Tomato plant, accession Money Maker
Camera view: bottom (45 deg); turntable rotation: 60 degrees
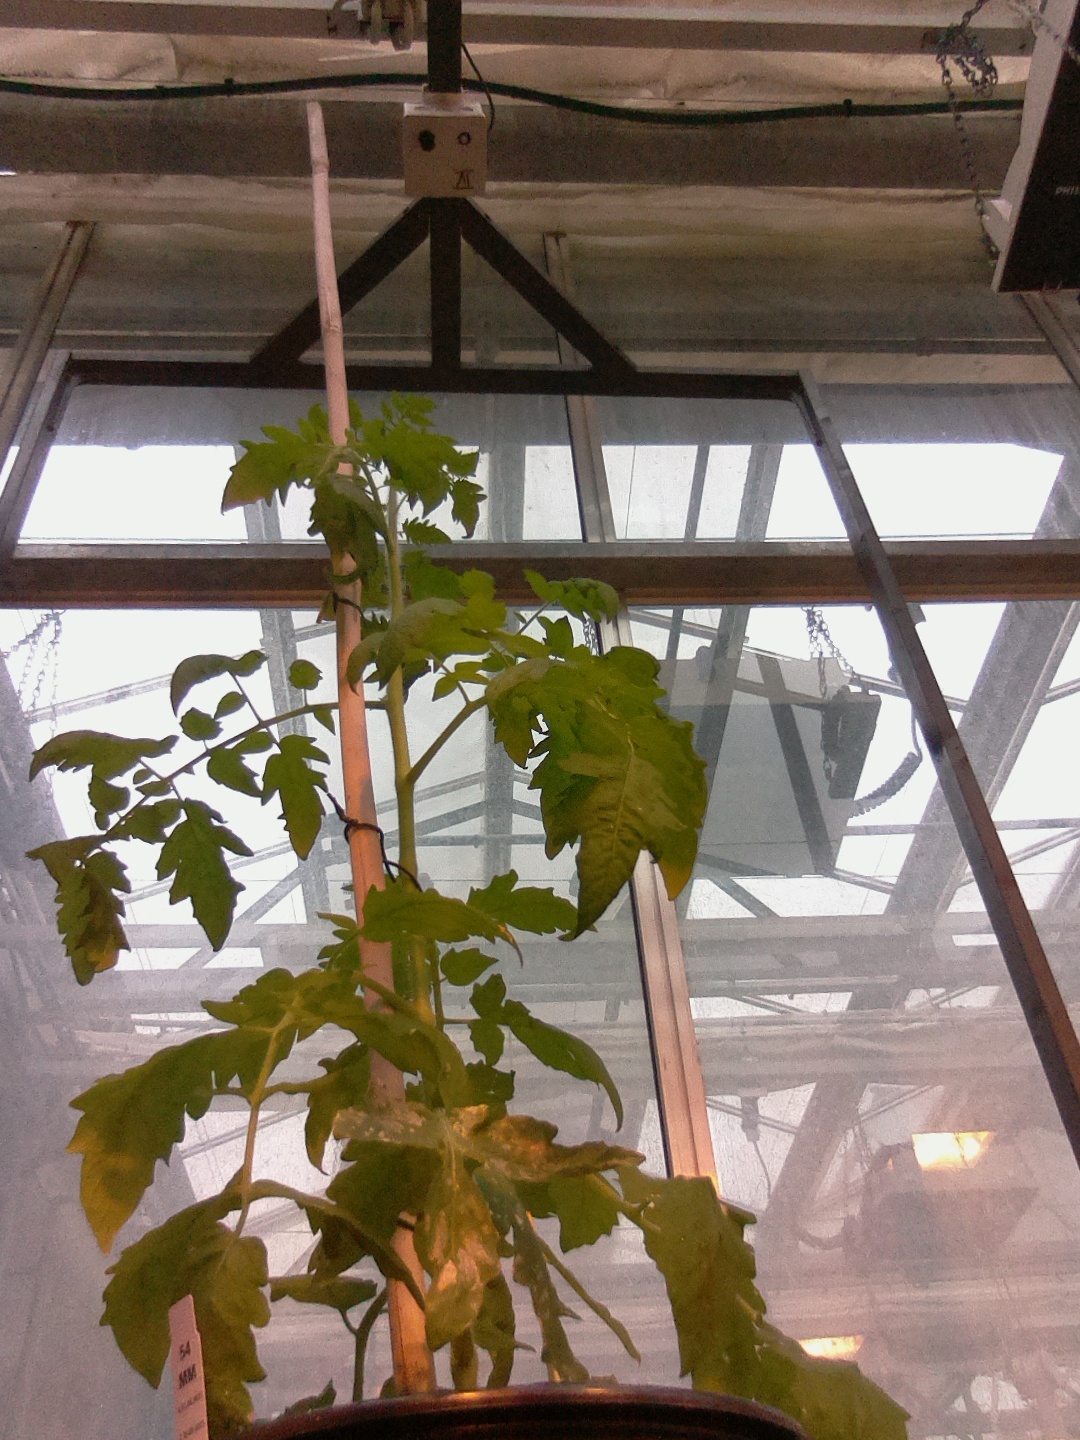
BBCH growth stage 53: 3 inflorescences visible